Laurent Barré

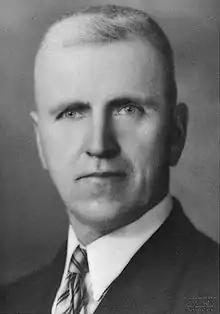
Barré, c. 1944

Laurent Barré (May 30, 1886 – August 26, 1964) was a Quebec author, politician and Cabinet Minister for 16 years.